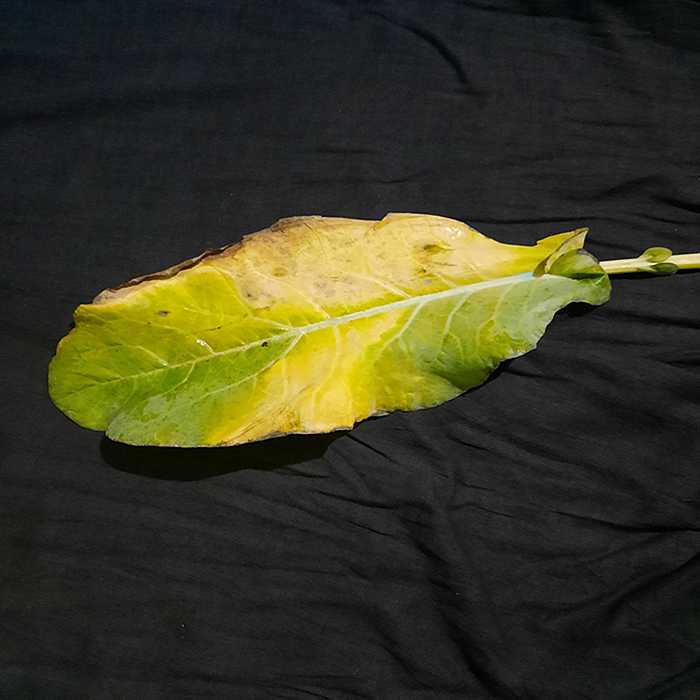
Plant: Cauliflower
Label: Black Rot